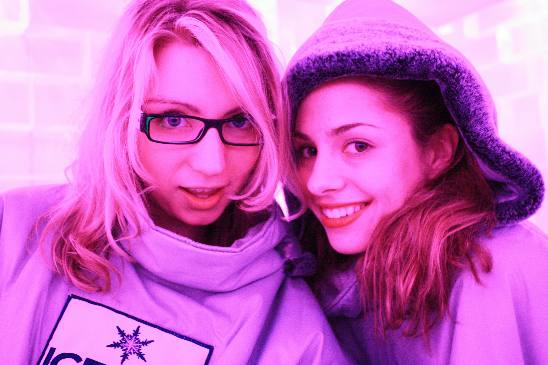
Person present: Yes